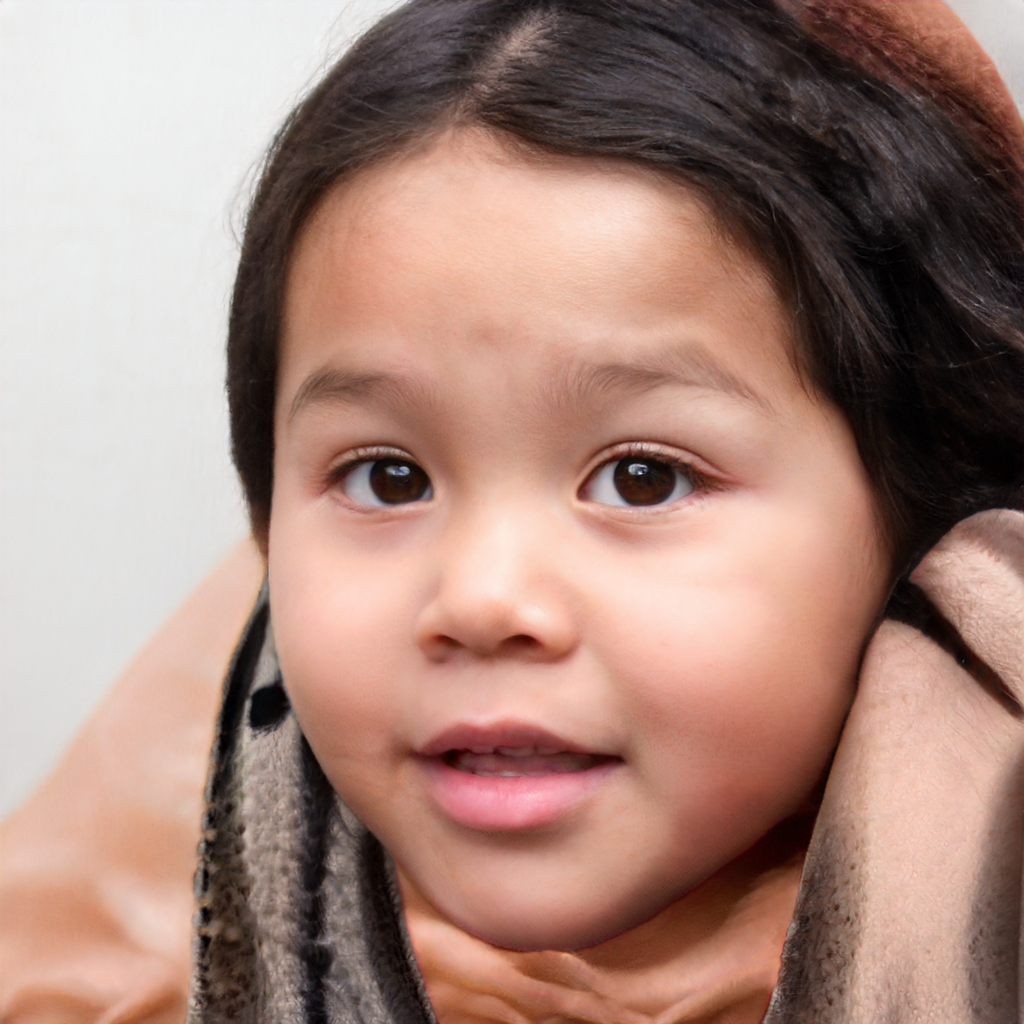
Portrait style: Real Portrait